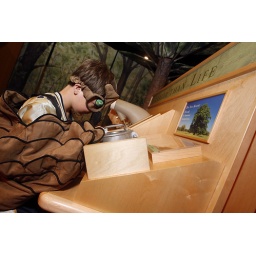
Take a closer look at tree parts under magnifying glass or microscope; Credit: Courtesy of Doubletree Hotels